Guy Carleton (United States Army officer)

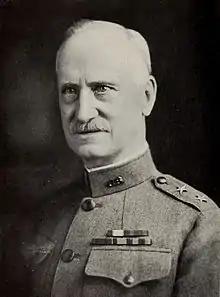
From 1927's "The Story of the 27th Division".

Guy Carleton (September 9, 1857 – January 8, 1946) was a career officer in the United States Army. He attained the rank of major general, and is best known for his World War I command of Camp Wadsworth (near Spartanburg, South Carolina) and the 96th Division.